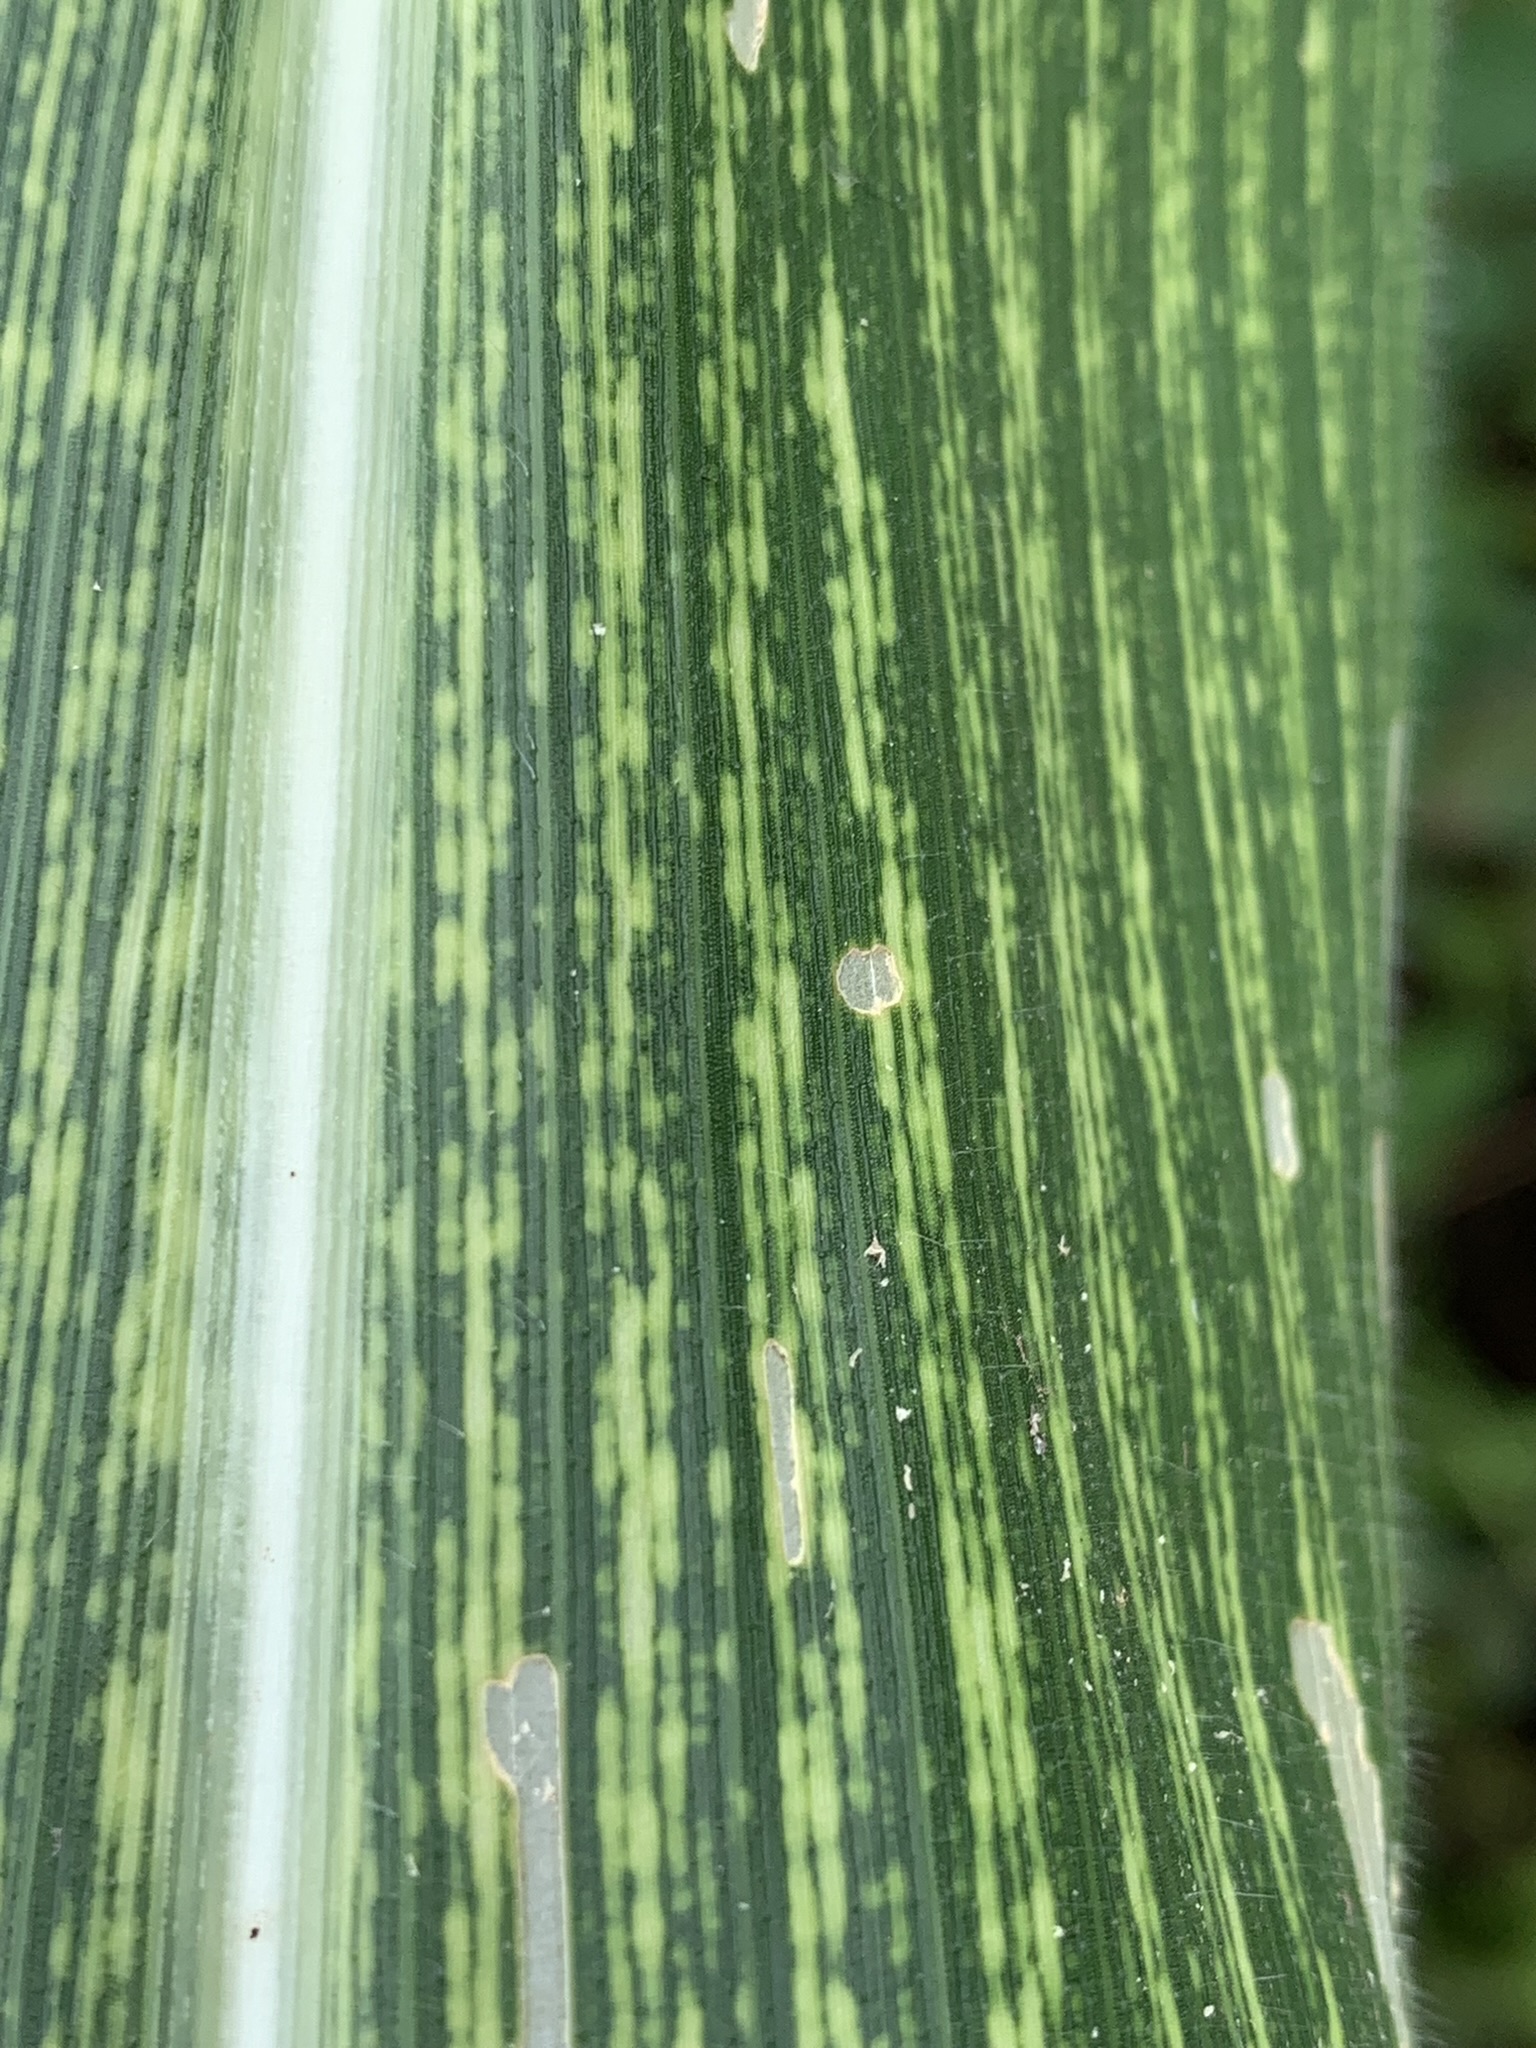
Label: MSV